Elsa & Fred (2014 film)

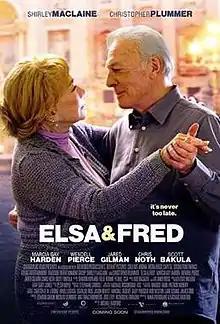

Elsa & Fred is a 2014 American comedy-drama film directed by Michael Radford. It was produced by Matthias Ehrenberg, Ed Saxon, Jose Levy, Nicolas Veinberg and Rob Weston. The film stars Shirley MacLaine and Christopher Plummer. The film, set and filmed in New Orleans, is an English-language remake of the 2005 Spanish-Argentine film of the same name. It was the final film appearance of George Segal before he died on March 23, 2021.